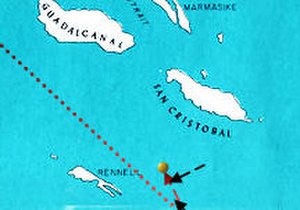
Slaget ved Rennell Island / Slaget / Kampen den 30. januar
Japanske luftangreb (prikket rød linje) mod Chicago (gul prik) om morgenen den 30. januar 1943. Sorte pile viser amerikanske hangarskibsfly.
Slaget ved Rennell Island fandt sted den 29.-30. januar 1943. Det var det sidste større søslag mellem United States Navy og den Kejserlige japanske flåde under slaget om Guadalcanal i Stillehavskrigen under 2. verdenskrig. Det fandt sted i det sydlige stillehav mellem Rennell Island og Guadalcanal i den sydlige del af Salomonøerne.